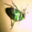
Label: beetle